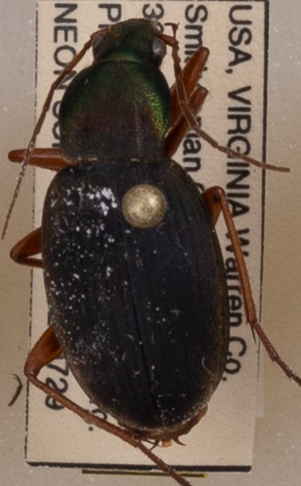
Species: Chlaenius aestivus
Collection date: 2021-07-29
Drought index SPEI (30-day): -0.54
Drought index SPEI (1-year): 0.32
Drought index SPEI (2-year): -0.24